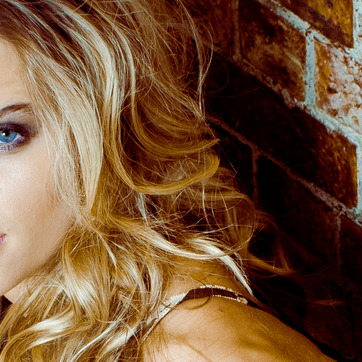
Material: hair